Ulrich Fredrich von Cappelen

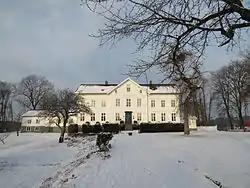
Mæla Manor in Gjerpen

Ulrich Fredrich von Cappelen grew up in at Mæla Manor in Gjerpen ("Mæla gård i Gjerpen") in the municipality of Skien in Telemark. He was one of the sons of the wholesaler, timber merchant and ship owner Diderich von Cappelen (1734–1794) and his first wife Petronelle Pedersdatter Juel (1737–1785). He had two older brothers, Diderik von Cappelen and Peder von Cappelen, a sister and one younger half-brother.